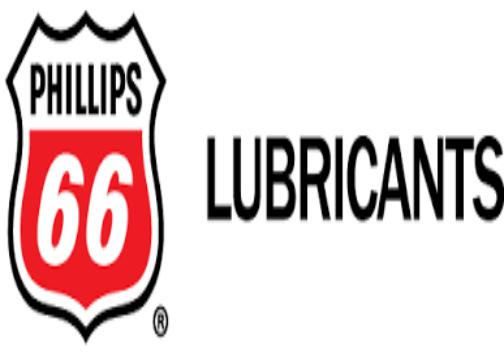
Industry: Transportation